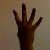
The image shows a hand gesture representing the number 4 in Indian Sign Language.